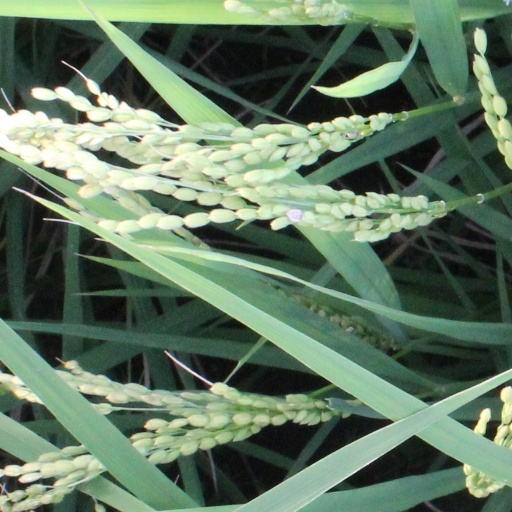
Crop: rice